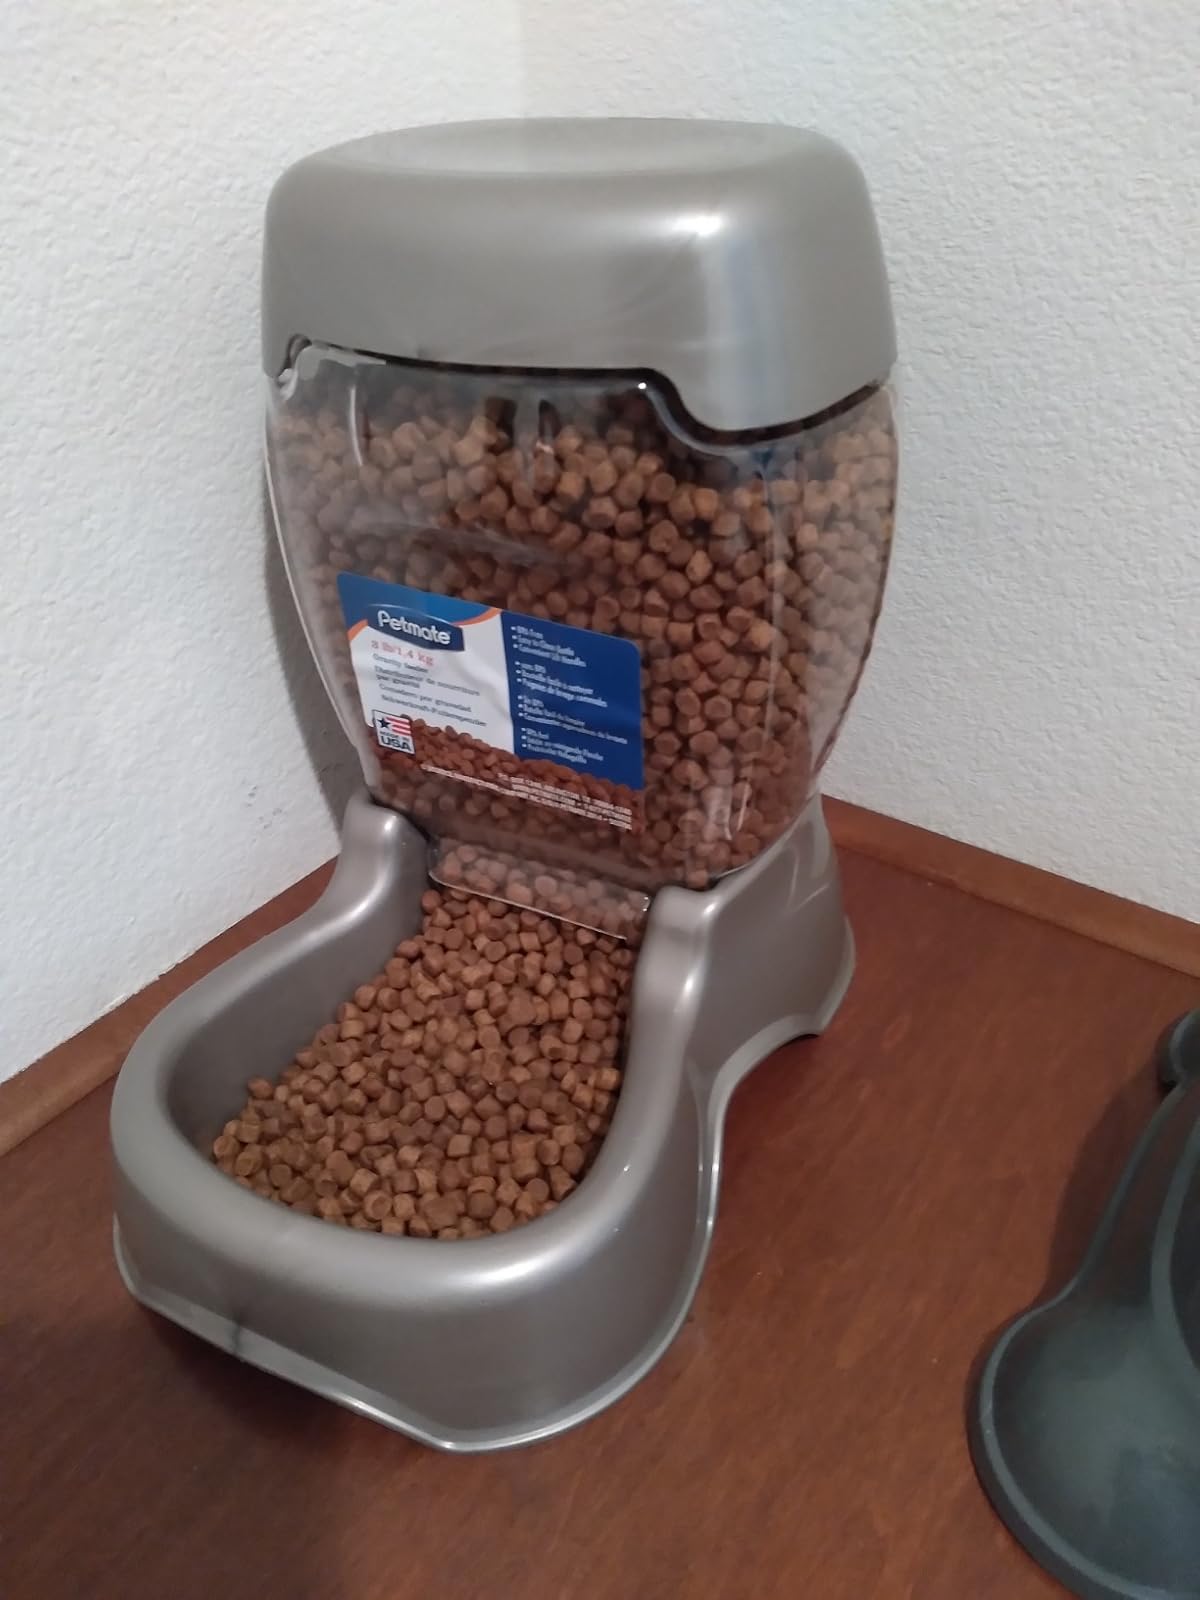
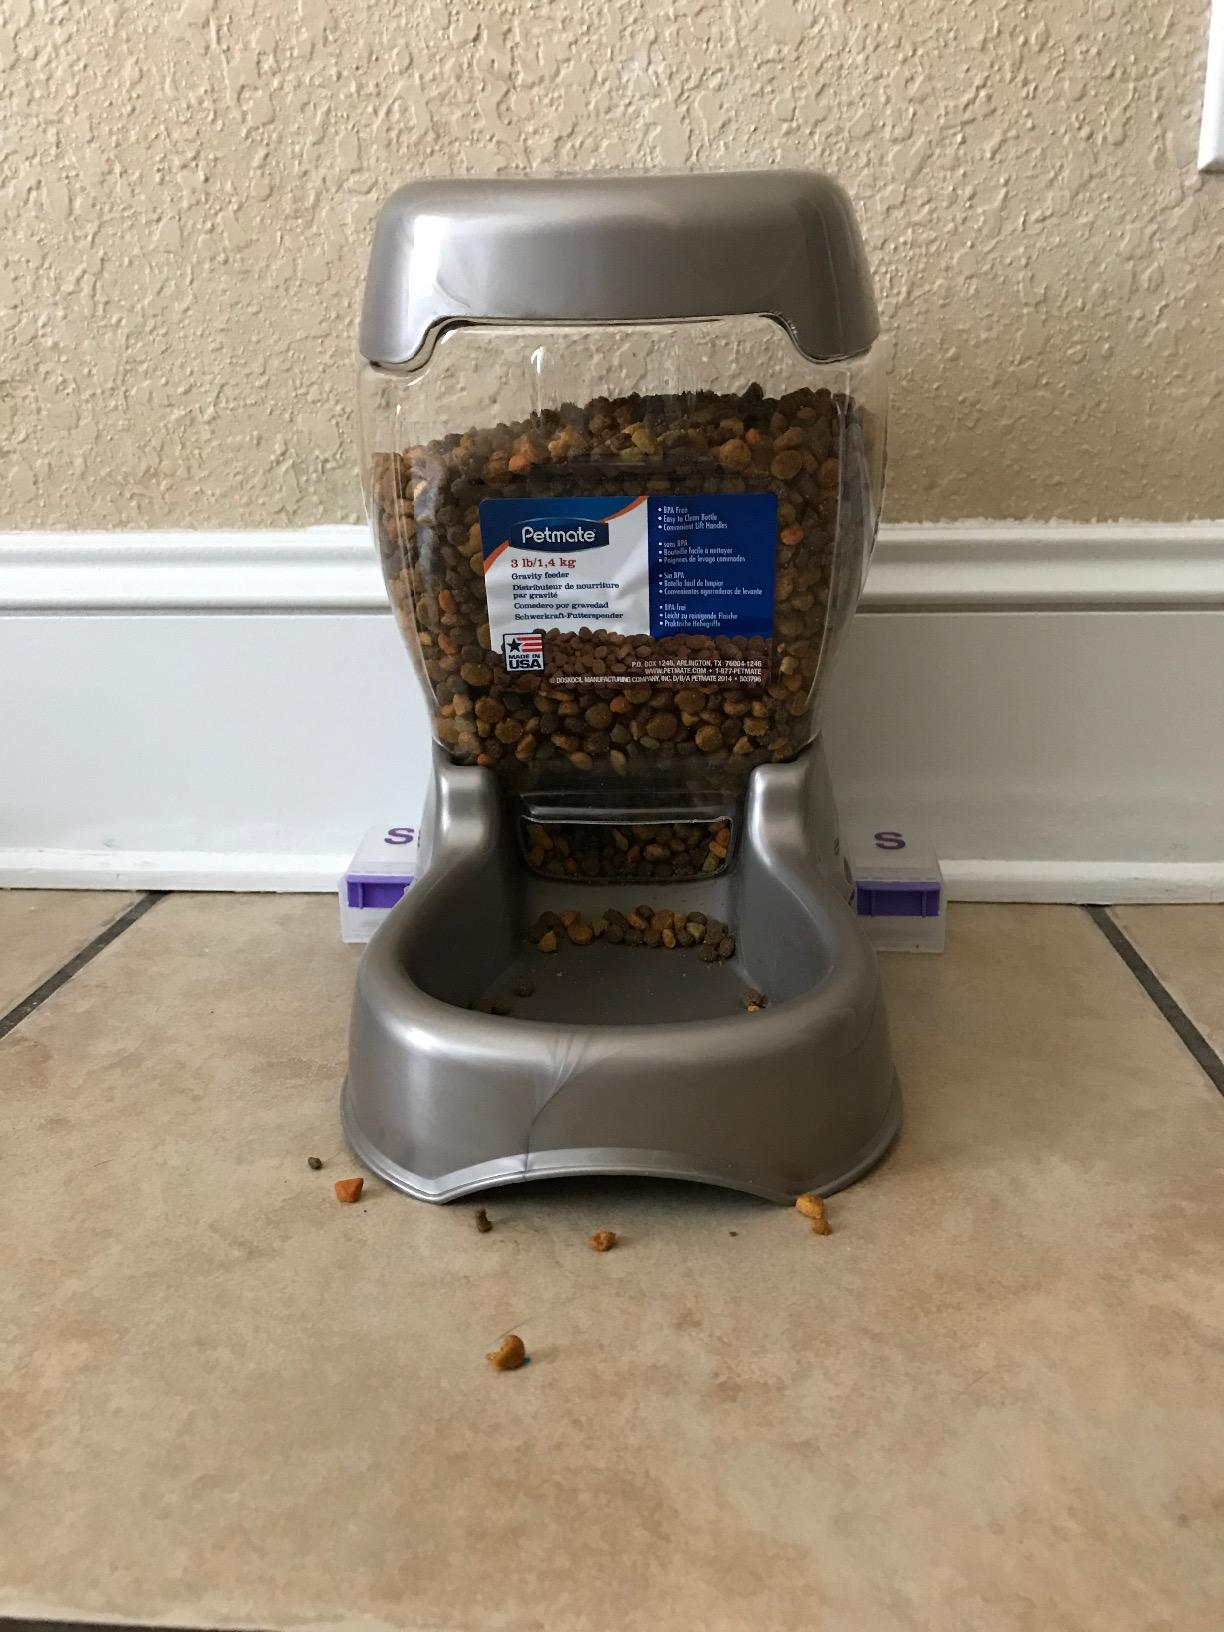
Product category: items_feeder
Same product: yes